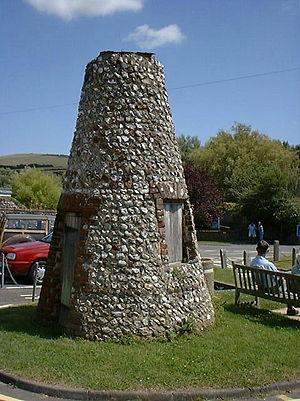
Alfriston est un village et une paroisse civile dans le district de Wealden, en Angleterre. Le village se trouve dans la vallée de la rivière Cuckmere, à environ six kilomètres au nord-est de Seaford et au sud de la route principale A27. C'est aussi une partie de la circonscription de Polegate.